Murders of William and Patricia Wycherley

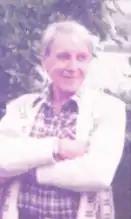
Photo of William Wycherley released by police during their investigation.

At some point over the Early May bank holiday weekend in 1998, William and Patricia Wycherley were shot and killed in their home in a suburb of Mansfield, England, by their daughter Susan and her husband, Christopher Edwards. The Edwards then buried the bodies in the garden behind the house and went on to use the Wycherleys' identities to commit various acts of fraud intended to fund their hobby of collecting expensive Hollywood memorabilia.